9th G7 summit

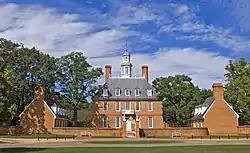
Governor's Palace in Williamsburg

The 9th G7 Summit was held at Williamsburg, Virginia, United States between May 28 and 30, 1983. The venue for the summit meetings was Colonial Williamsburg in Virginia.